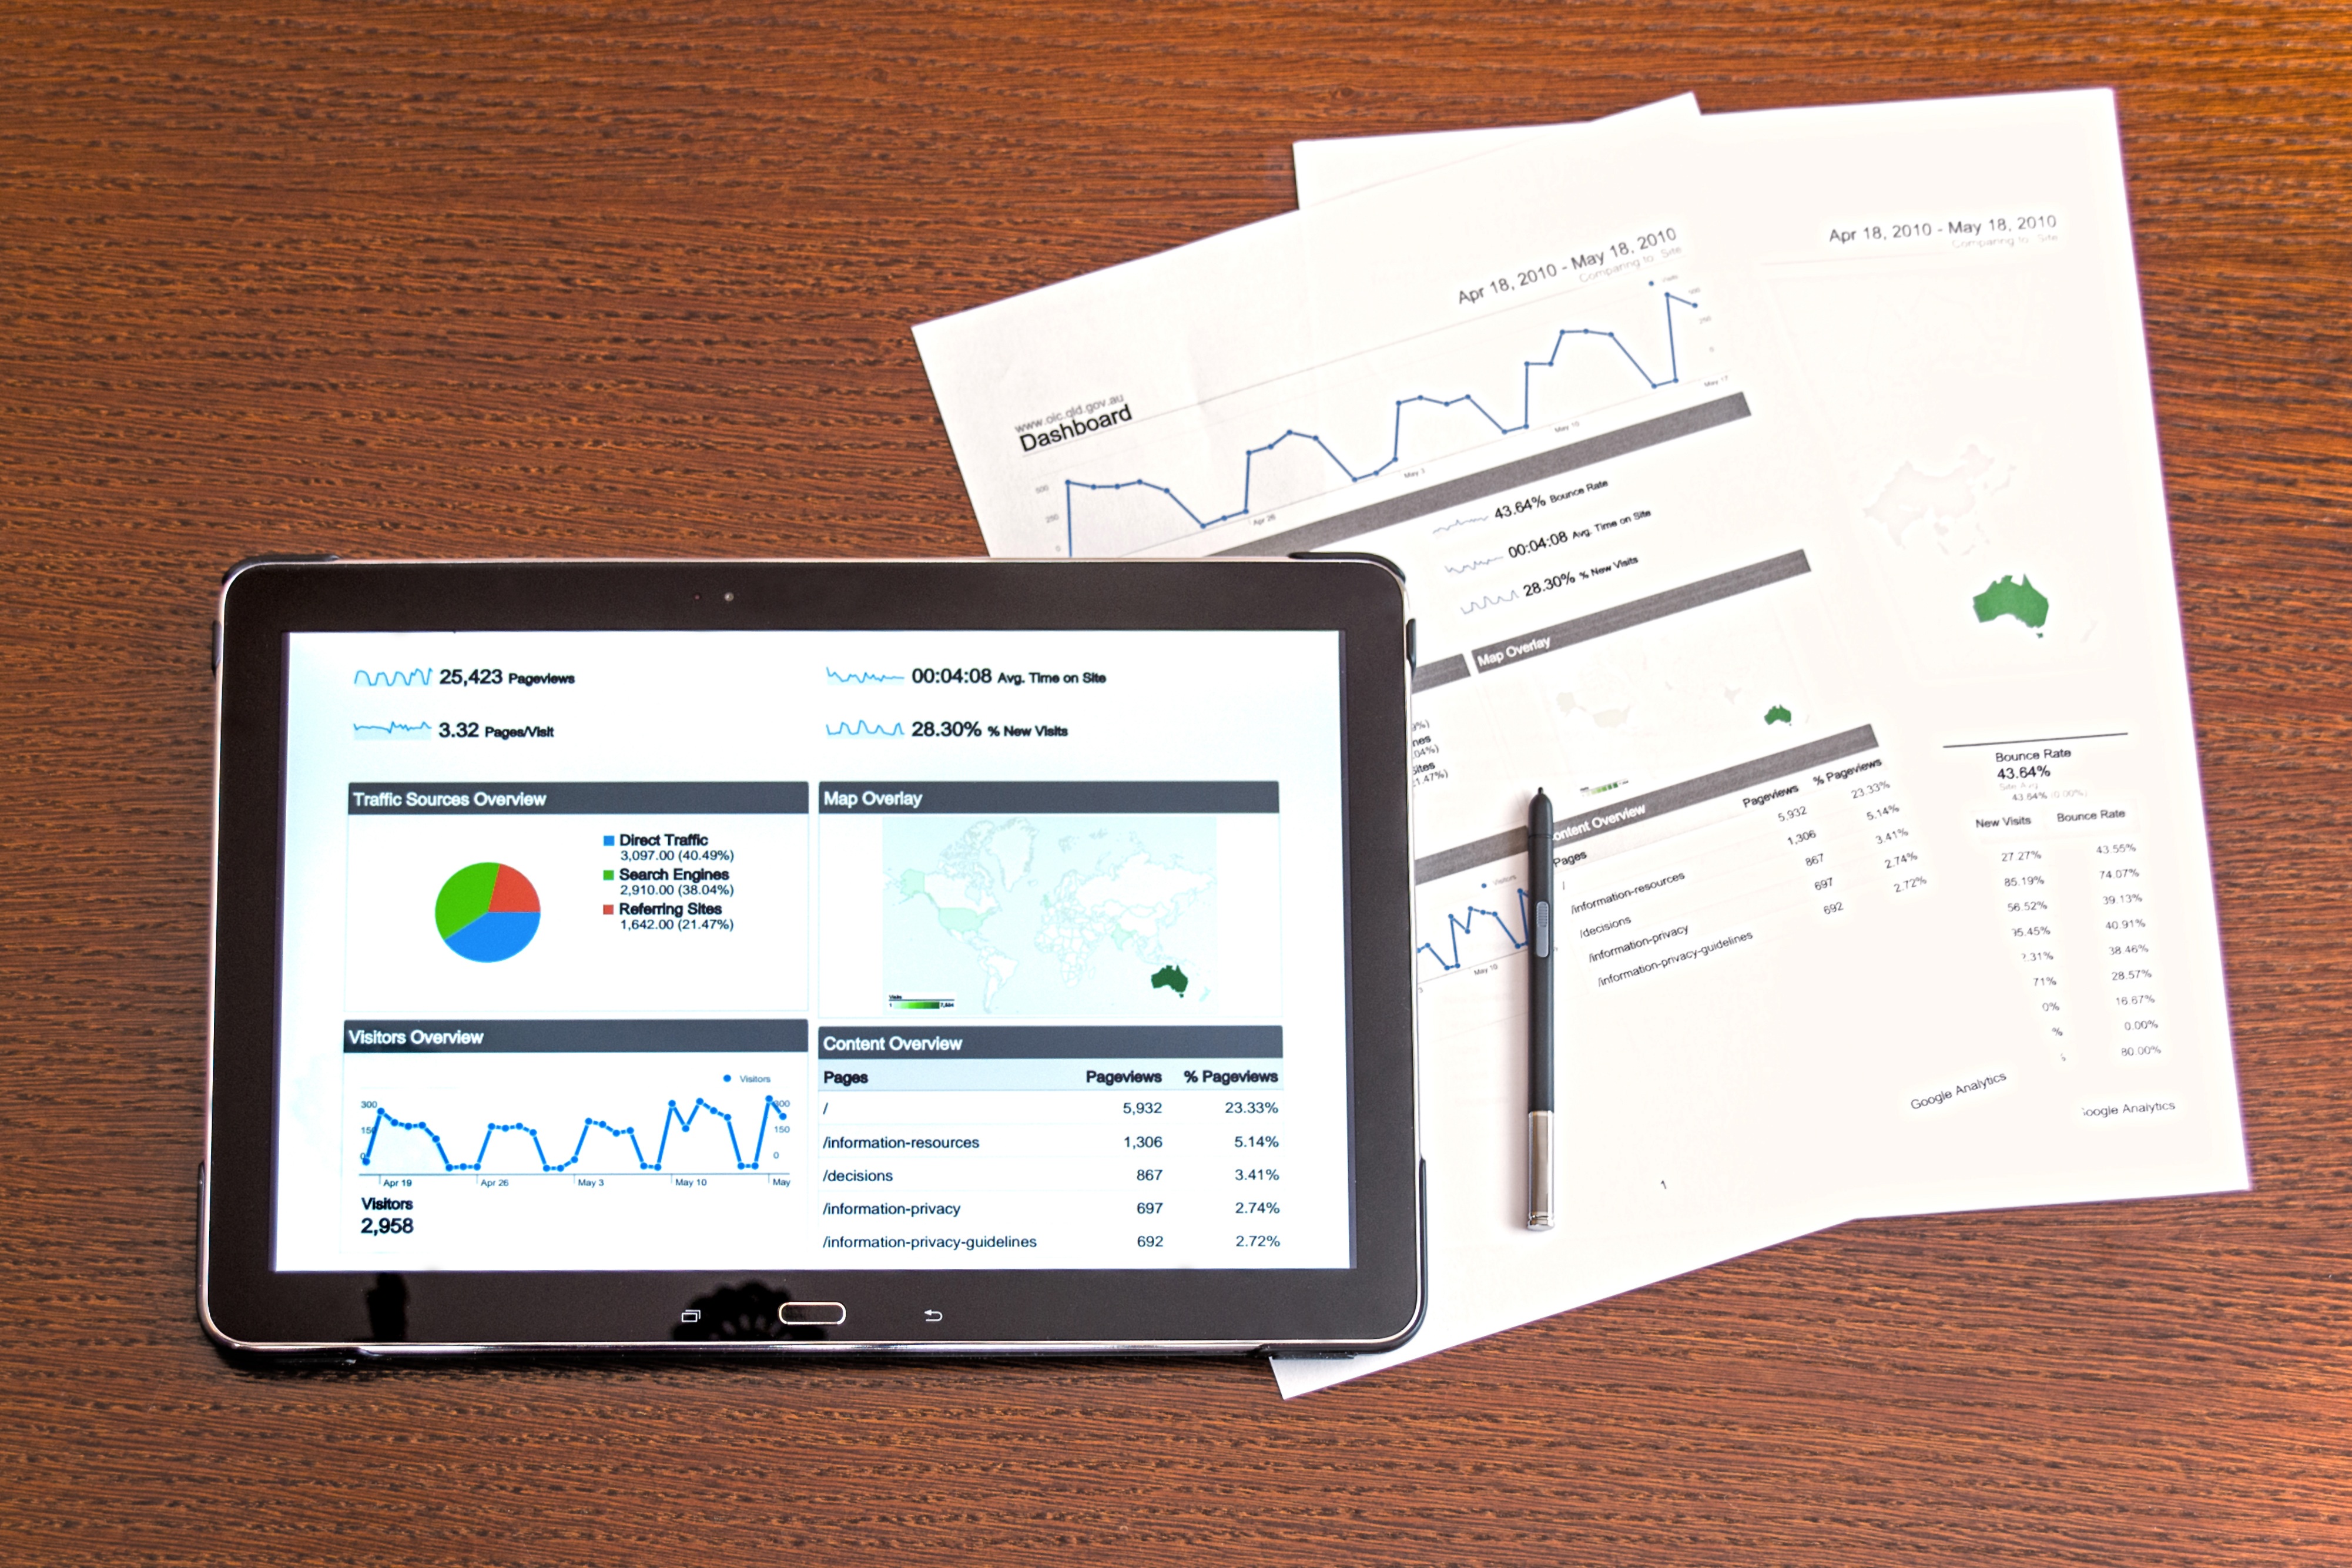
analysis, analytics, business, chart, charts, computer, concept, data, desk, device, diagram, digital, document, equipment, finance, financial, graph, graphs, information, investment, job, management, marketing, modern, office, profit, report